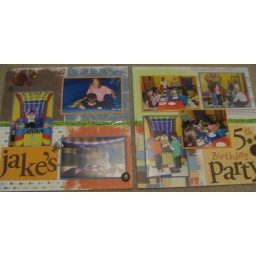
pump it up party for my son. tried to pick up some of the orange in the paper (WRM).